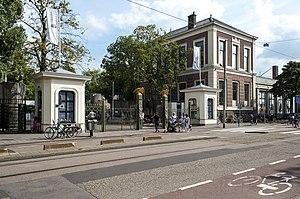
Artis, abréviation de Natura Artis Magistra, est le plus vieux zoo des Pays-Bas. Il abrite 700 espèces et possède un aquarium important. Situé au cœur d'Amsterdam, ce zoo ouvert en 1838 s'étend sur 14 hectares. Ses nombreux visiteurs peuvent admirer des animaux d'Europe et exotiques. Il possède également un planétarium, un musée zoologique et géologique, ainsi qu'une bibliothèque. Composé de vingt-sept bâtiments, la plupart servant à abriter les animaux, Artis est un remarquable élément du patrimoine culturel du XIXᵉ siècle.